Lele Hardy

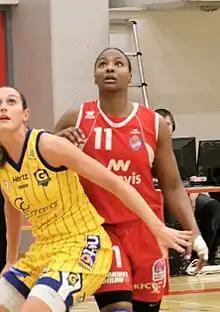
Hardy with Haukar in 2014

Wilesia "Lele" Hardy (born September 6, 1988) is an American former professional basketball player. She won the Icelandic championship with Njarðvík in 2012, when she was also named Úrvalsdeild Playoffs MVP, and was named the Úrvalsdeild Foreign Player of the Year three years in a row, from 2012 to 2014. She won the Icelandic Basketball Cup with Njarðvík in 2012 and in 2014 with Haukar while also being named the Cup Finals MVP.